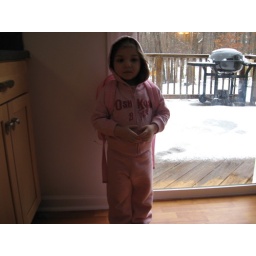
She also has on pink shoes, a pink shirt under the jacket, and a pink ball in her pink back pack.